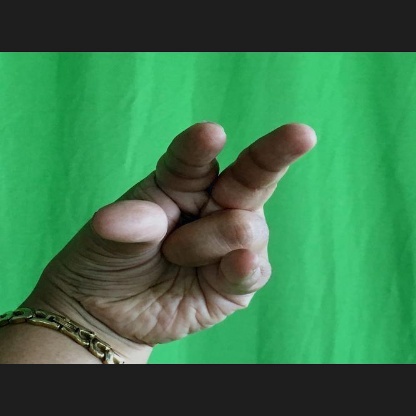
Mudra: Kangulam